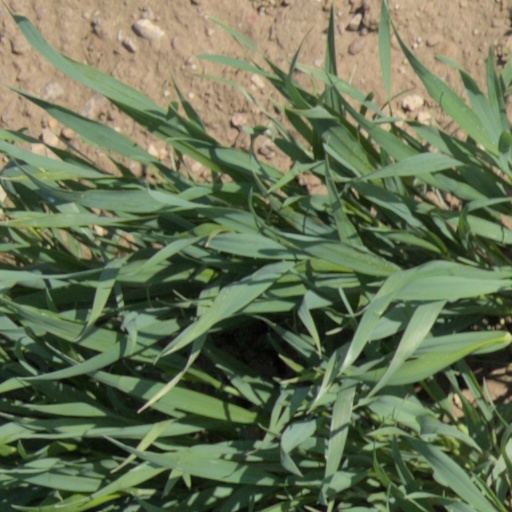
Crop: wheat